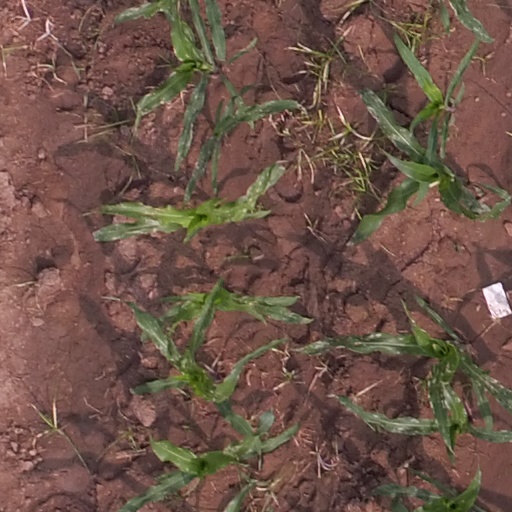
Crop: maize; corn